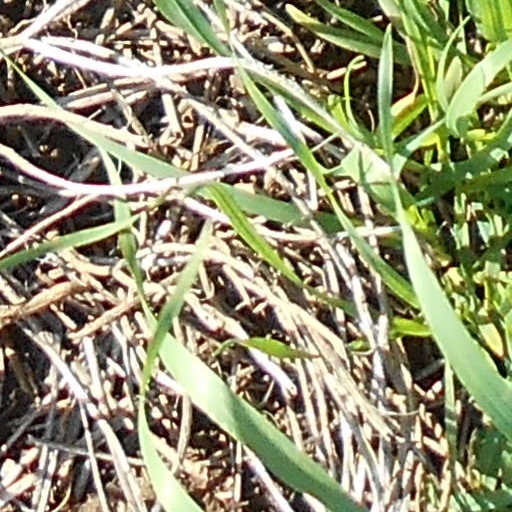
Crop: wheat